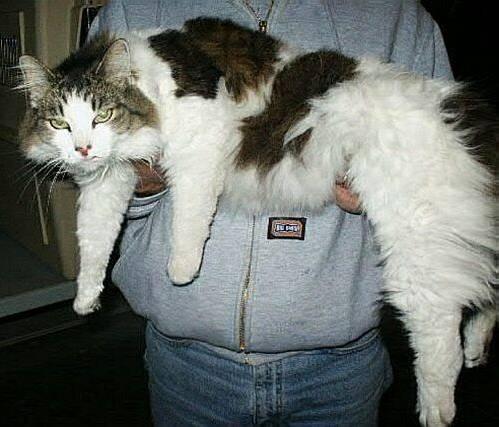
cat